Lorenzo Patrese

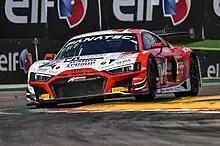
Patrese racing in the 2022 GT World Challenge Europe Endurance Cup at the Imola Circuit.

After a GT winter test in Valencia, Tresor Team Principal entered Lorenzo in the 2022 GT World Challenge Europe Endurance Cup to participate in the 5 rounds of the Championship with an Audi R8 LMS. He started the season with a silver Pole Position in Qualifying 1 in Imola and in the event of Paul Ricard he completed his first double stint. He became the youngest ever participant at the 24 hours of Spa at the age of 16 years and eleven months.